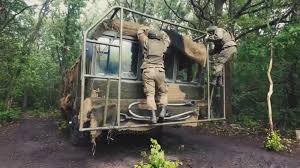
Label: Iskander